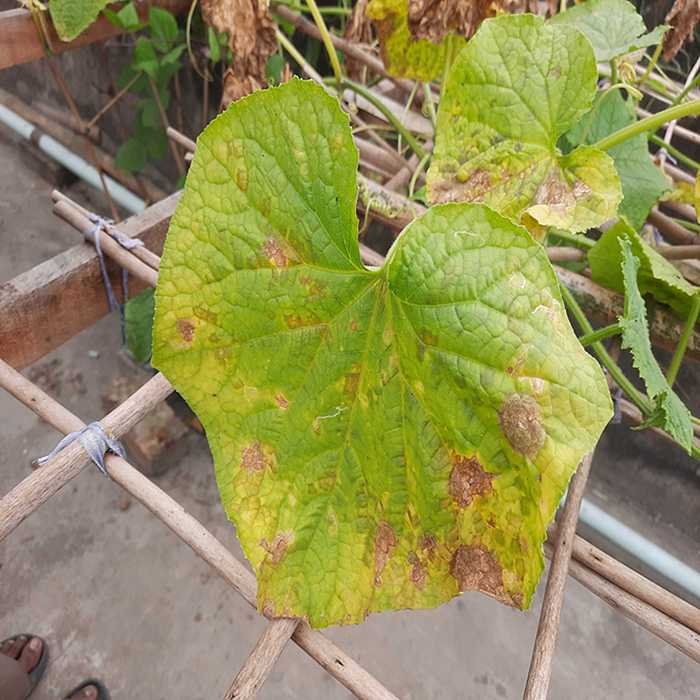
Plant: Cucumber
Label: Anthracnose lesions